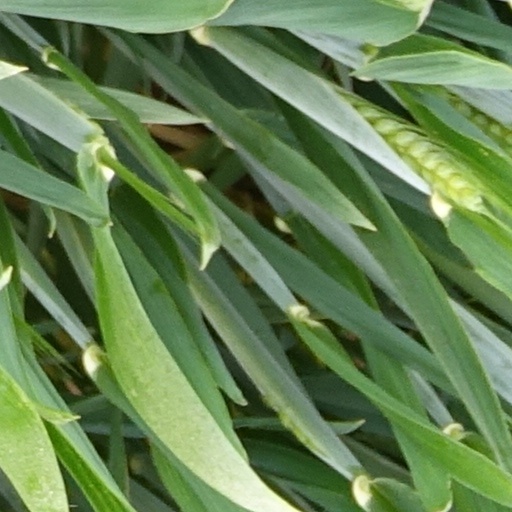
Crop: wheat